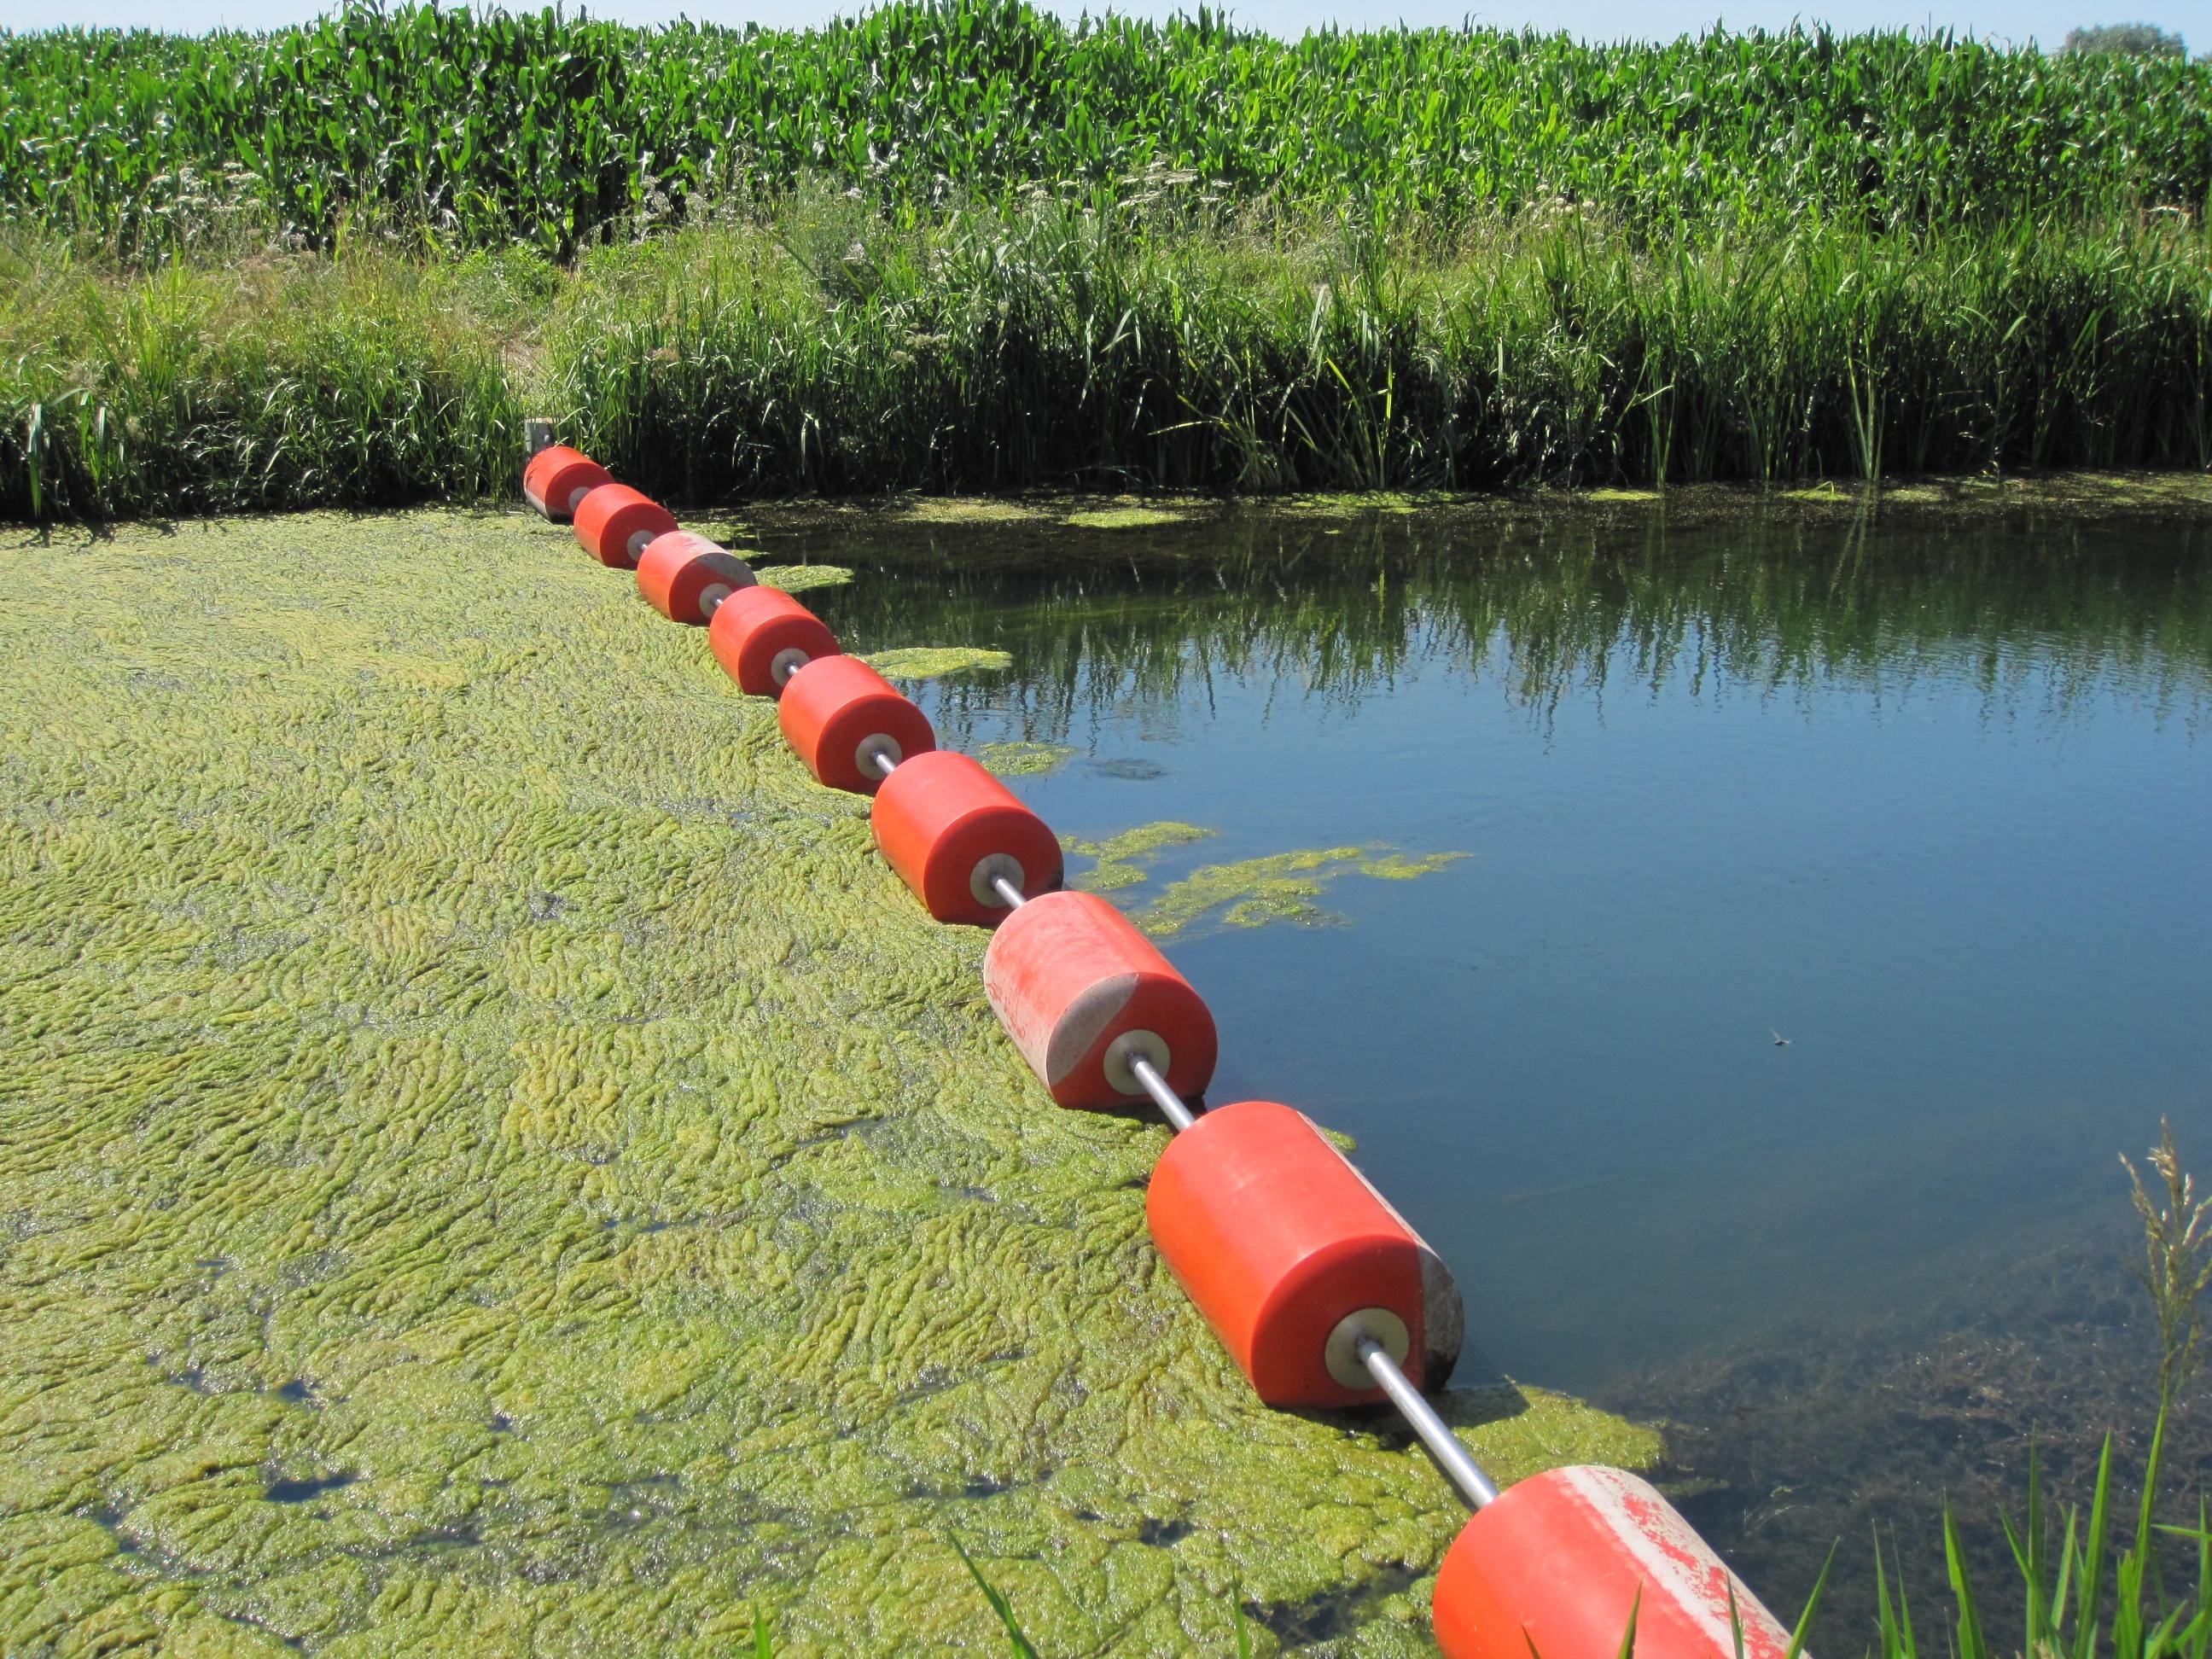
lake, river, pond, buoy, fish pond, lverstopt